Ana María Raga

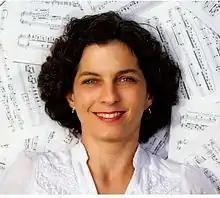
Ana María Raga partituras fondo

Ana María Raga (Caracas, Venezuela, December 16, 1967) is a Venezuelan musician, choir and orchestra director, pianist, arranger, composer and teacher. She has won national and international prizes in the field of choral singing. She is the founder and president of the Aequalis Foundation.